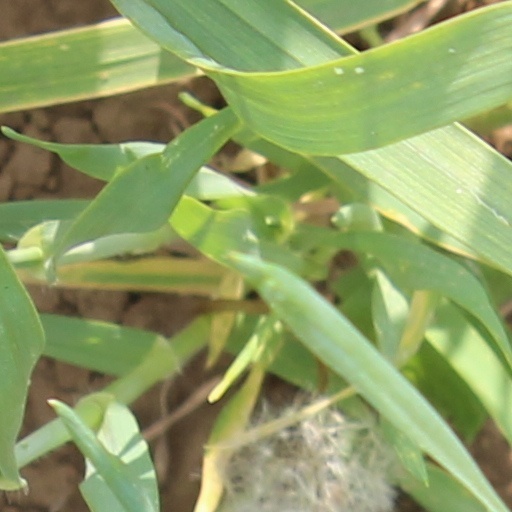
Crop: wheat